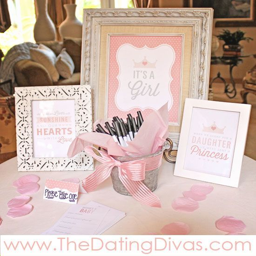
theme - love these printable quotes !